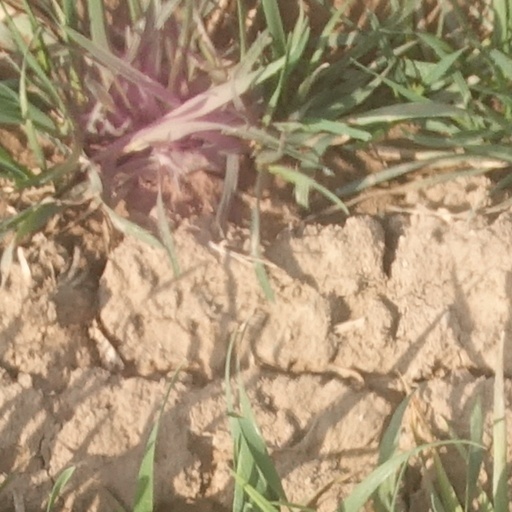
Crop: wheat